Another Nice Mess

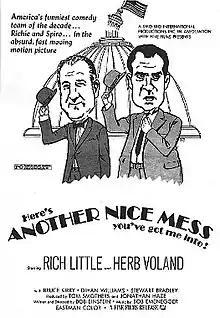
Theatrical release poster.

Another Nice Mess is a 1972 comedy film written and directed by Bob Einstein and starring Rich Little as Richard Nixon and Herb Voland as Spiro Agnew.